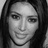
Emotion: neutral